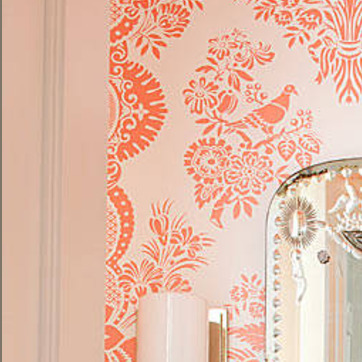
Material: wallpaper